Víctor J. Montilla

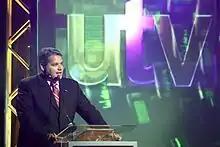
Montilla in 2008

Víctor José Montilla (born May 26, 1970) is a Puerto Rican businessman, publishing senior executive, and broadcaster.